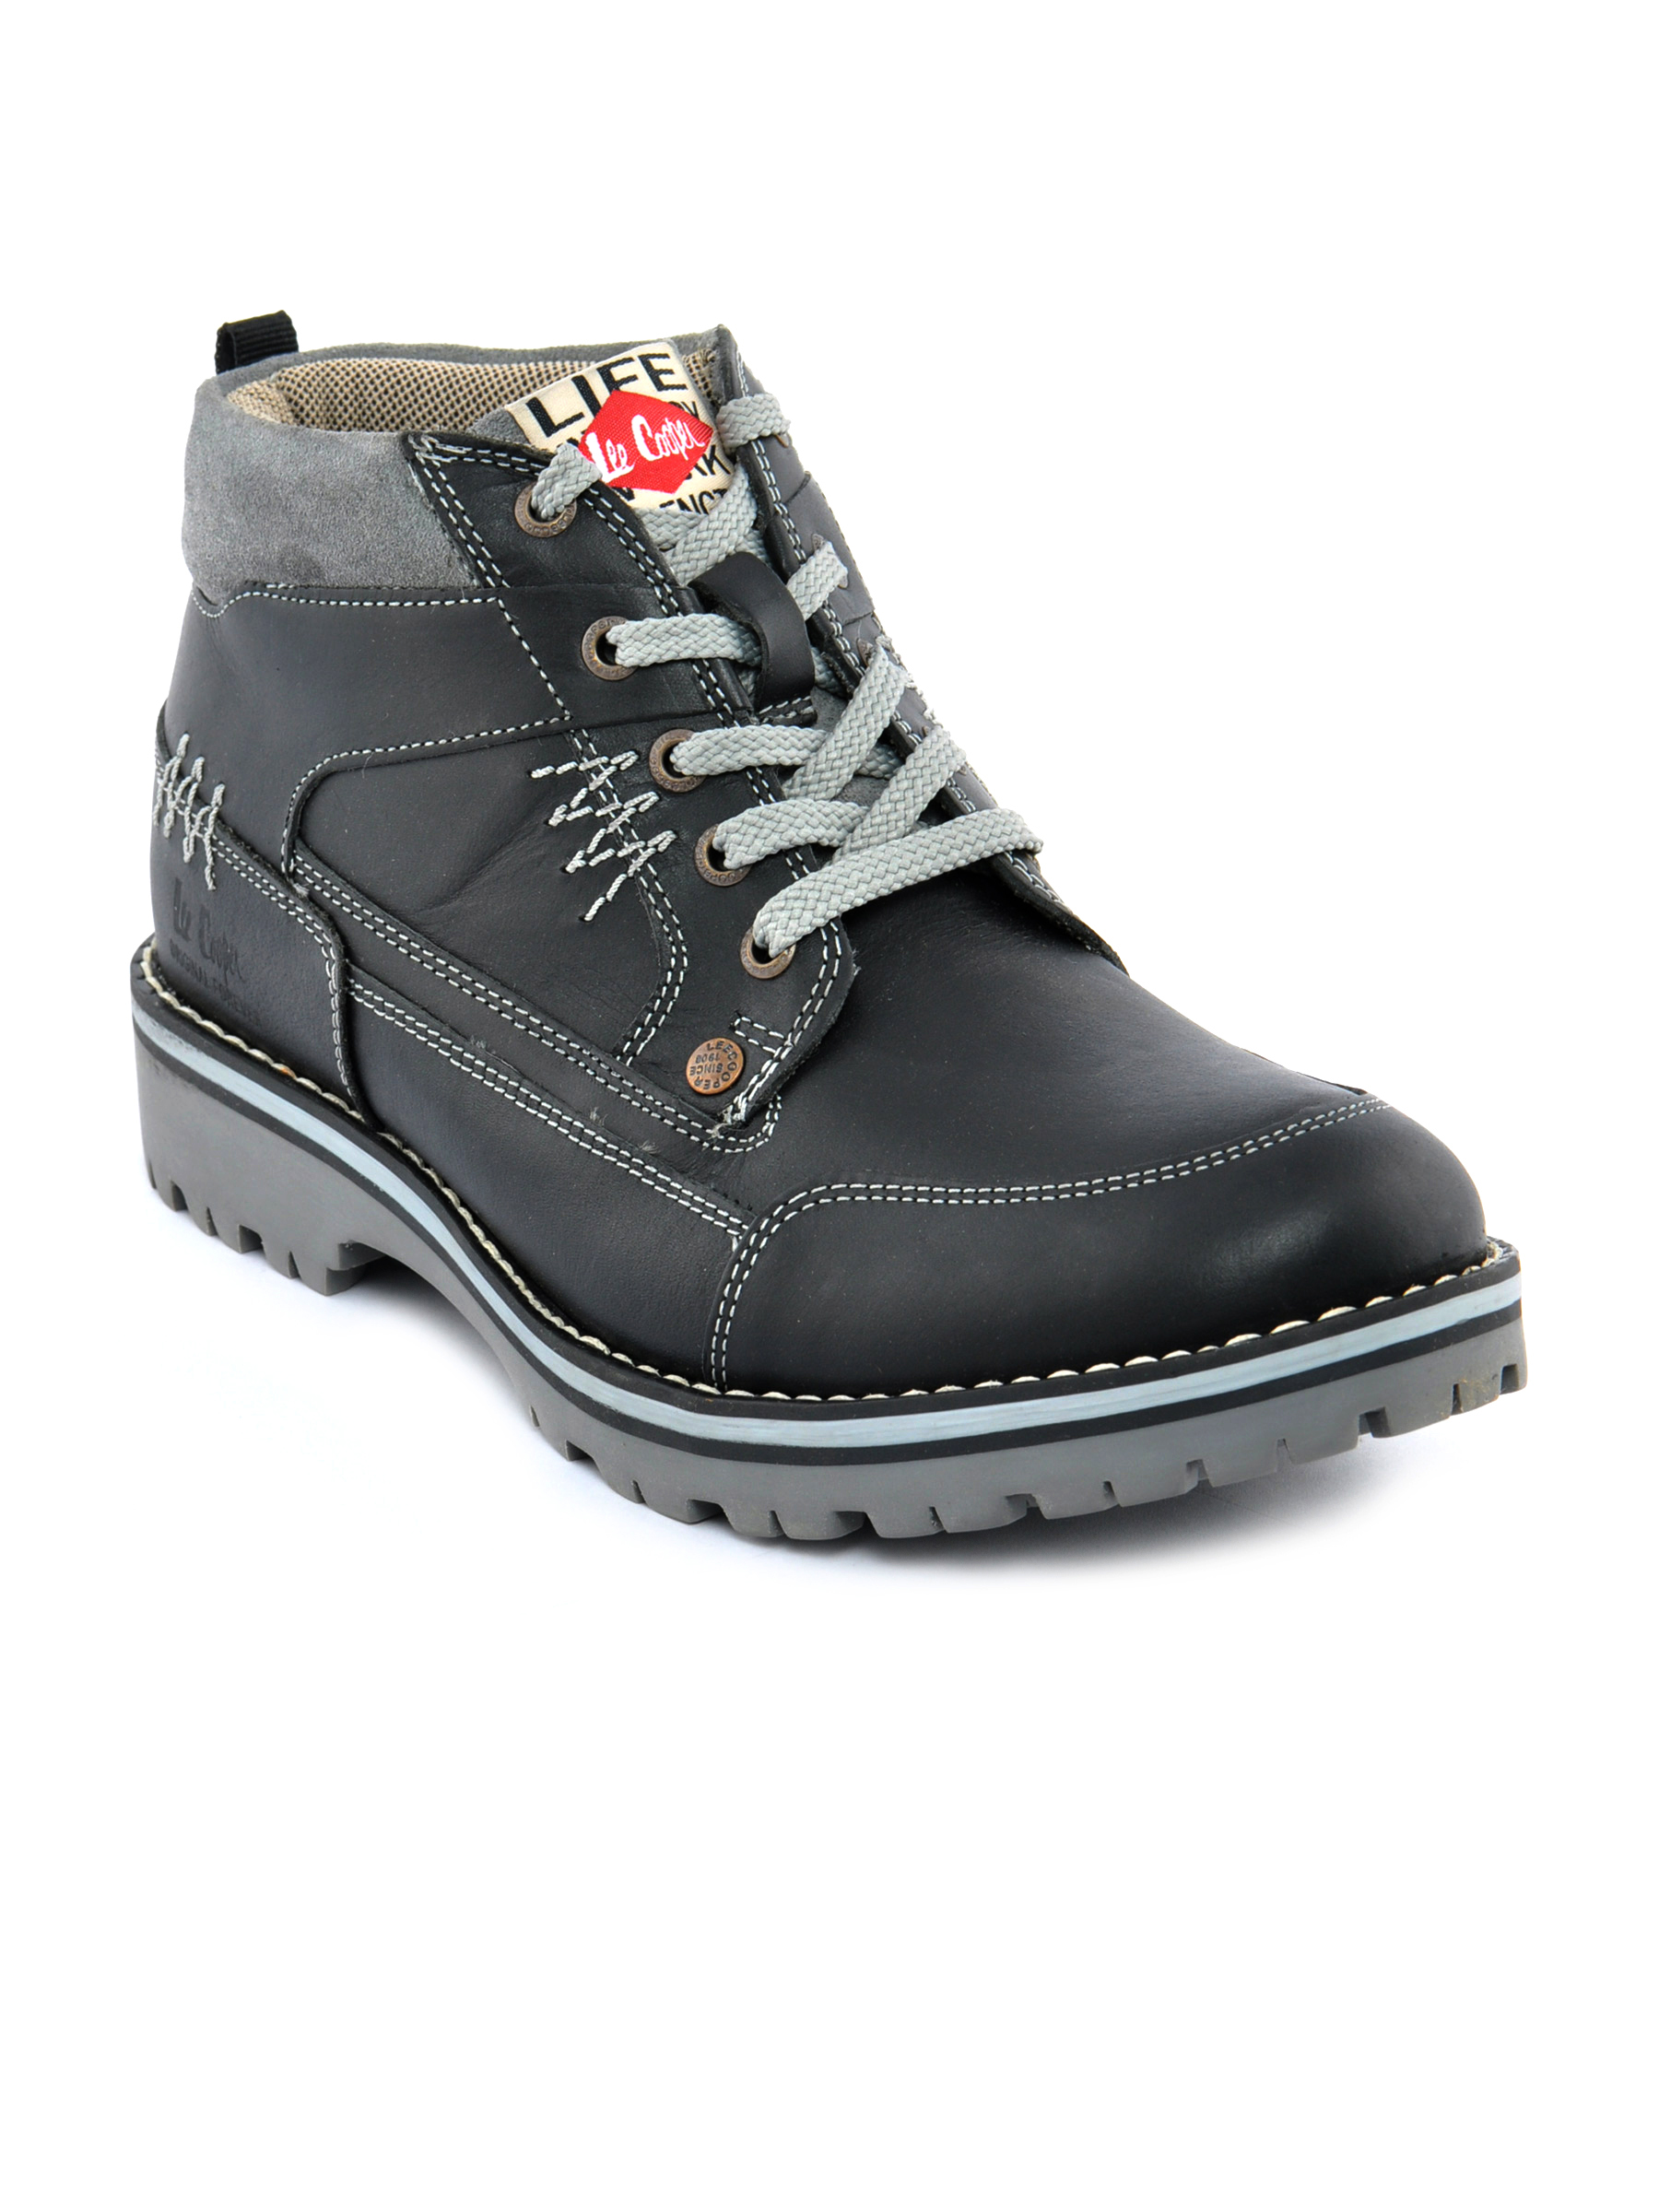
Lee Cooper Men  Black Casual Shoe
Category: Footwear / Shoes / Casual Shoes
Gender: Men
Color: Black
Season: Fall 2011
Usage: Casual